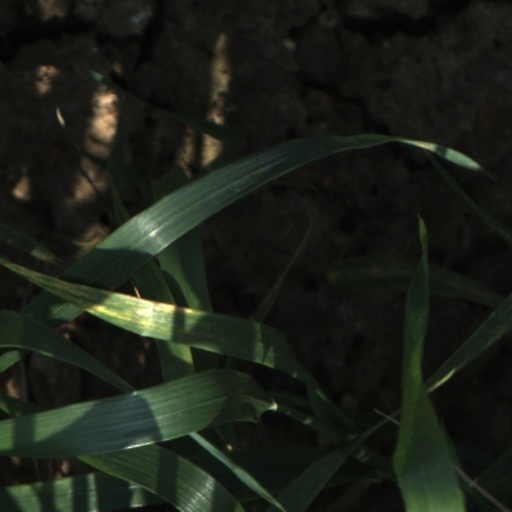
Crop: wheat